Timothy S. Healy

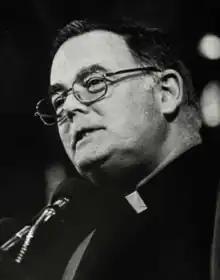
Healy in 1977

Timothy Stafford Healy (April 25, 1923December 30, 1992) was an American Catholic priest and Jesuit who straddled the religious and secular life, serving as the vice chancellor of the City University of New York, the president of Georgetown University, and the president of the New York Public Library.